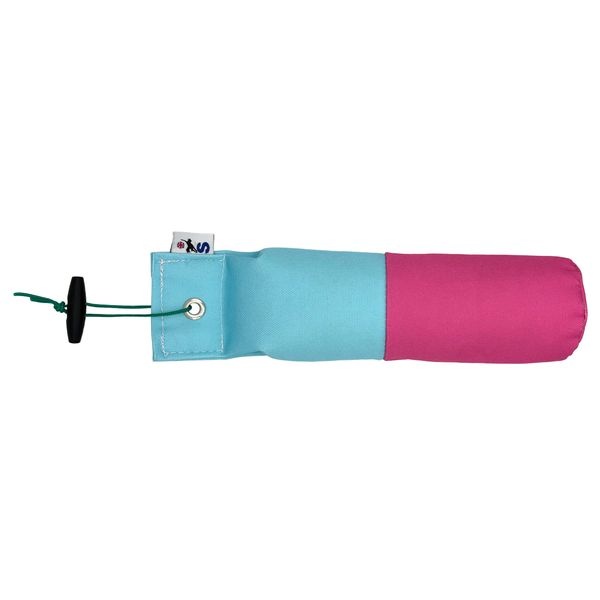
Sporting Saint 1lb Pink & Baby Blue Canvas Dummy
Add a bold touch to your training gear with our NEW Pink & Baby Blue Canvas Dummy Range – combining functionality with standout style!
Brand: Welland Valley Feeds Ltd
Category: Sporting Goods > Outdoor Recreation > Hunting & Shooting > Hunting > Hunting Dog Equipment > Hunting Dog Training Dummies